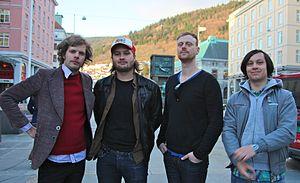
Casiokids est un groupe d'electropop fondé en 2005 par cinq Norvégiens venant de Bergen. Ils écrivent leurs textes en norvégien.